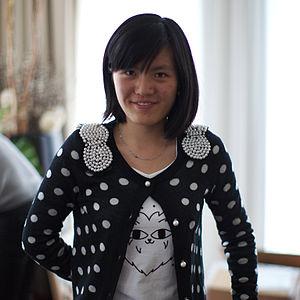
Le Championnat du monde d’échecs féminin est une compétition organisée par la Fédération internationale des échecs depuis 1927. La Chinoise Ju Wenjun est championne du monde depuis 2018. Elle a remporté Le championnat du monde de mai 2018 en battant en match Tan Zhongyi, championne du monde 2017, puis a conservé son titre lors du tournoi à élimination directe de novembre 2018 à Khanty-Mansiïsk et lors d'un match disputé en 2020 contre la Russe Aleksandra Goriatchkina.